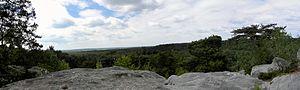
Point de vue de la Fôret de Fontainebleau (Gorges de Franchard)